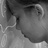
Emotion: sad